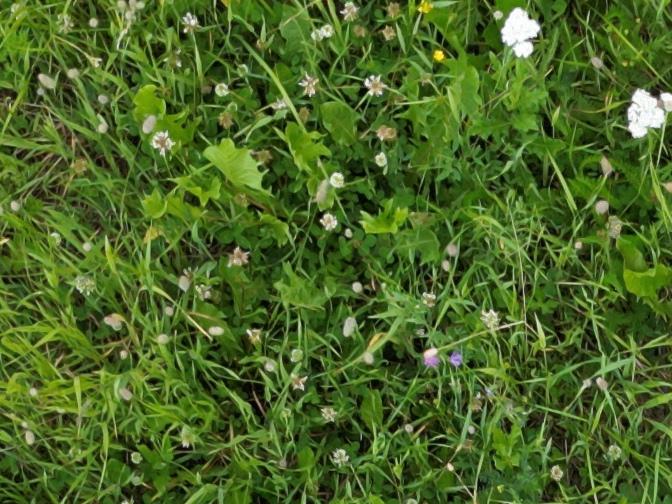
Flowers visible: yarrow flowers, yarrow flowers, yarrow flowers, yarrow flowers